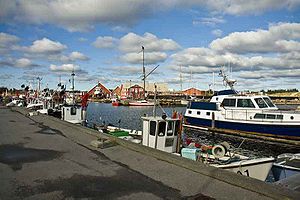
Ålbæk Havn
Aalbæk Havn, oktober 2008
Aalbæk Havn, fiskeri- og lystbådehavn, Vendsyssel, Danmark
Ålbæk Havn er en dansk fiskeri- og lystbådehavn beliggende ved Aalbæk i Vendsyssel.